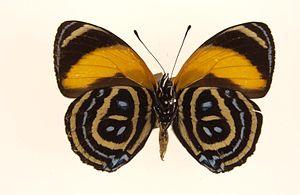
Callicore excelsior est une espèce de lépidoptères de la famille des Nymphalidae et de la sous-famille des Biblidinae et du genre Callicore.